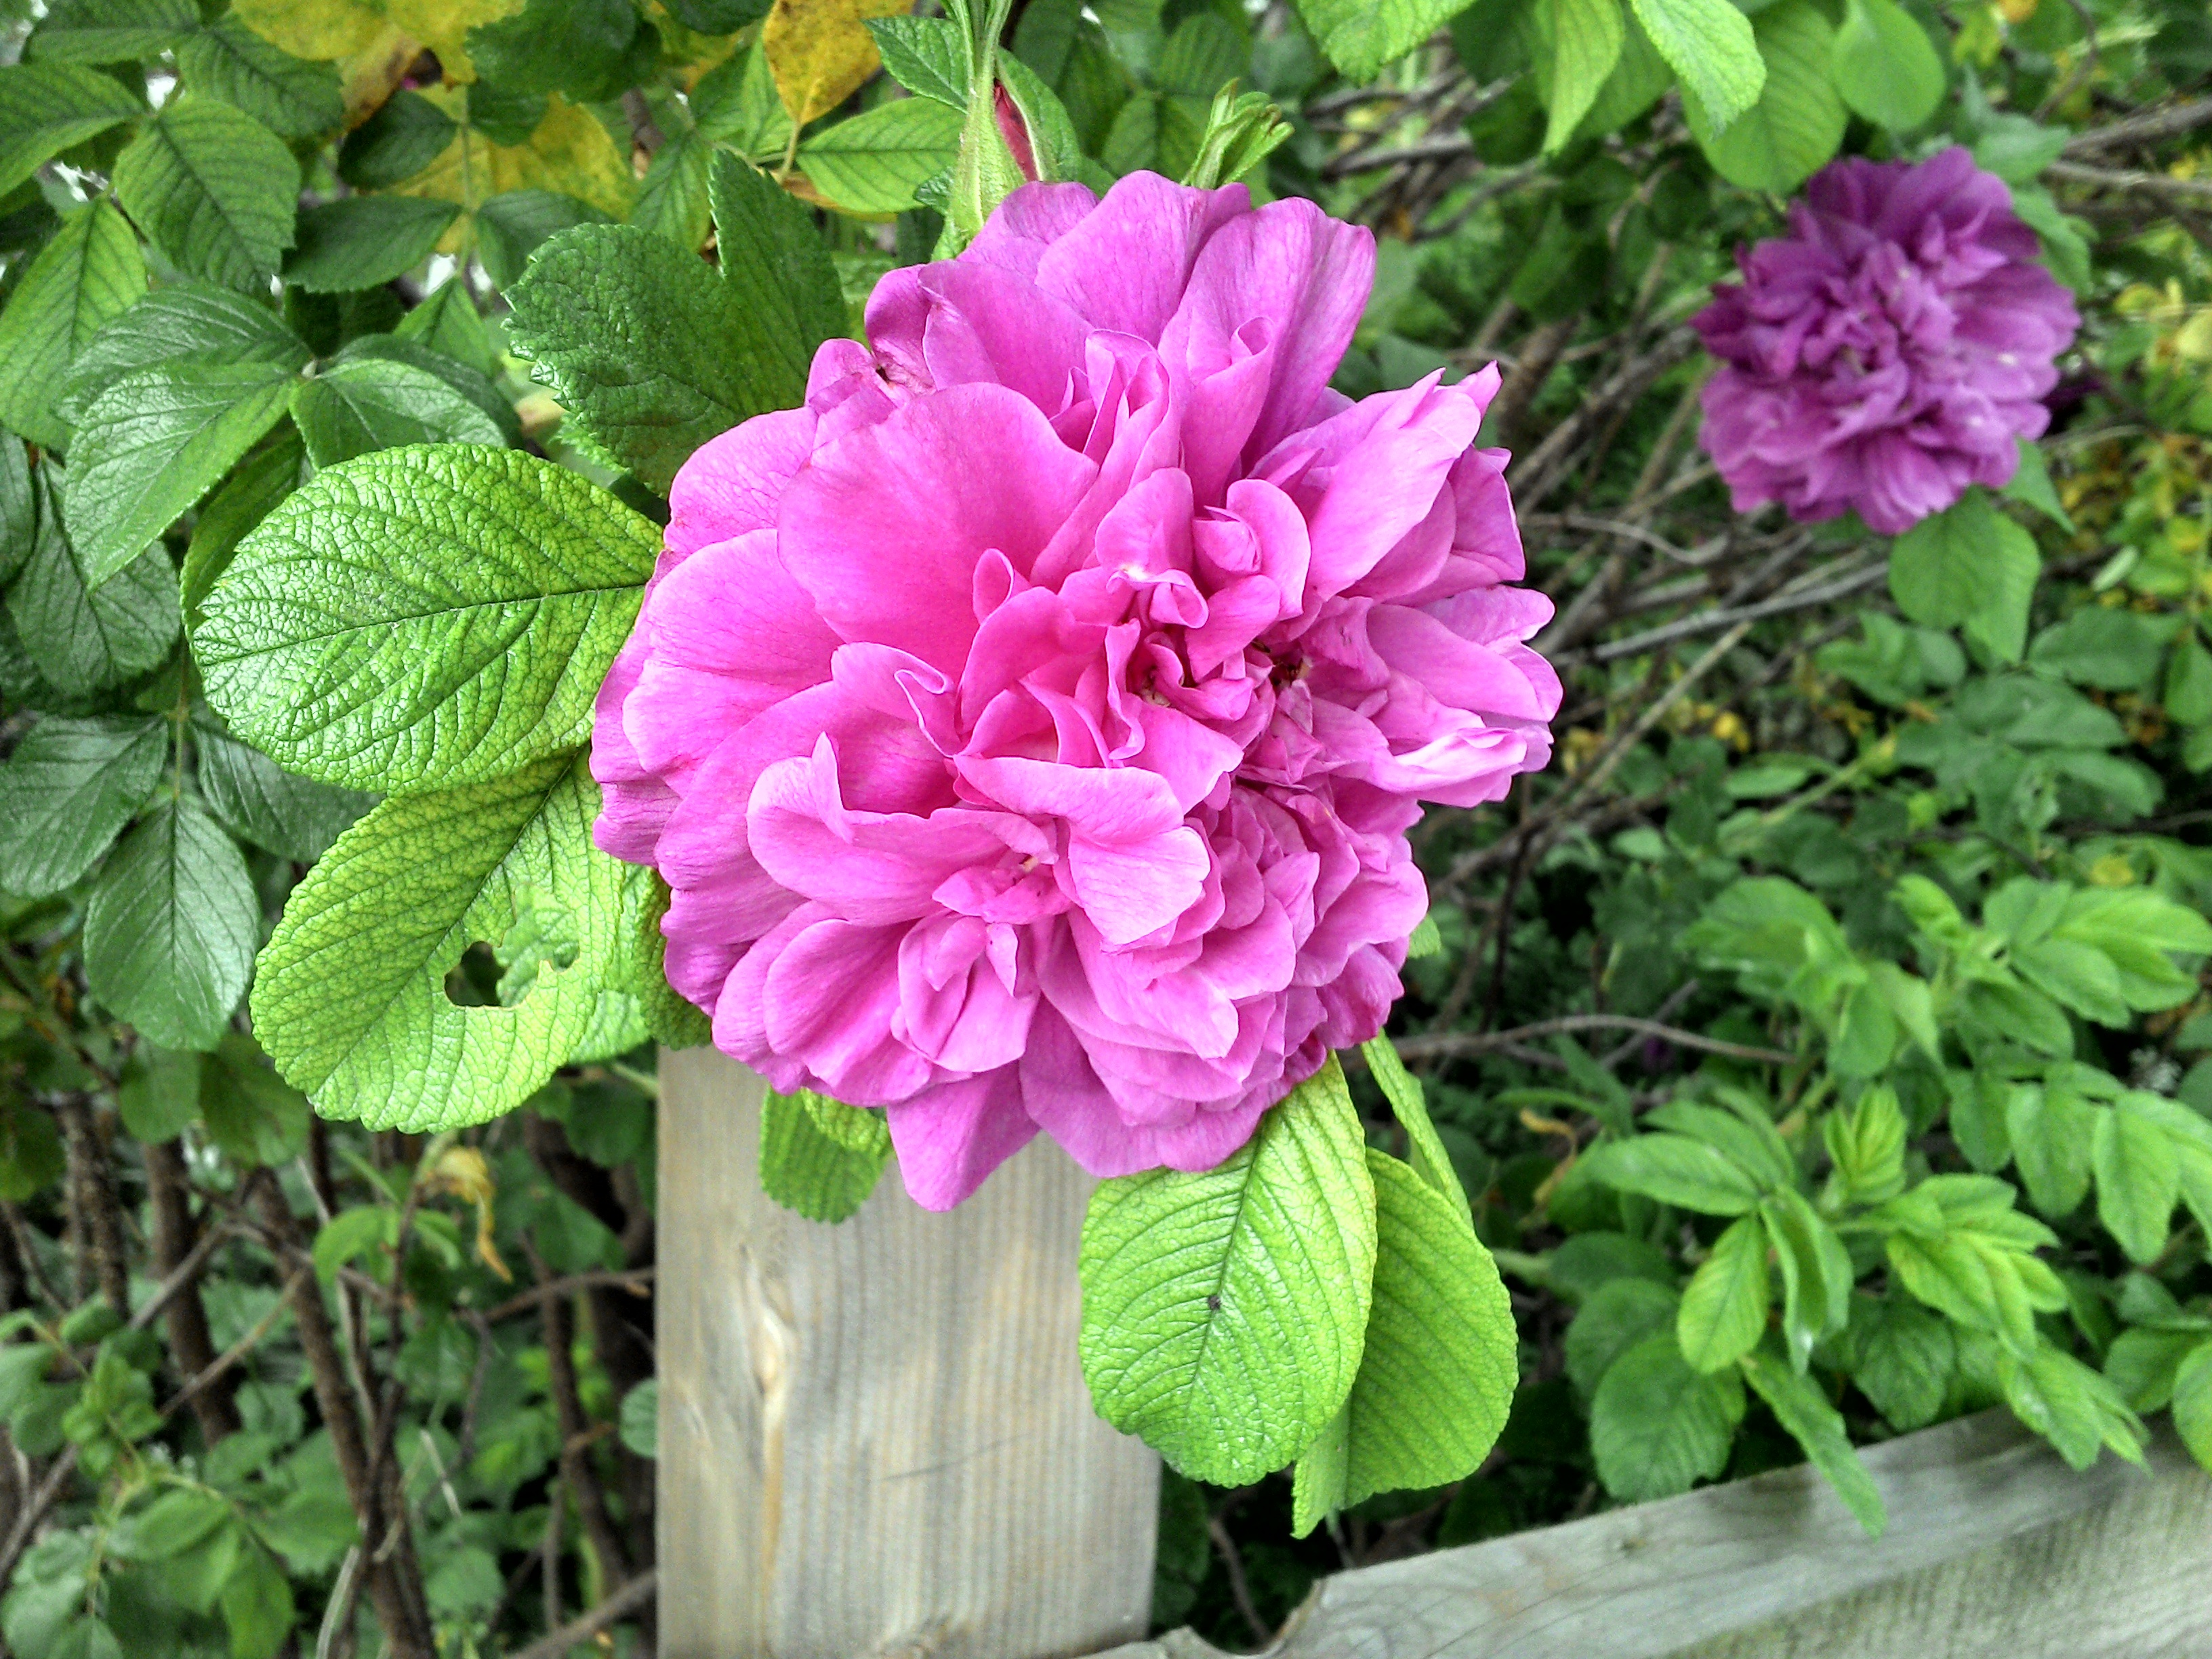
blossom, plant, flower, bloom, rose, spring, botany, flowers, shrub, fine, tender, peony, flowering plant, garden roses, annual plant, land plant, rosa centifolia